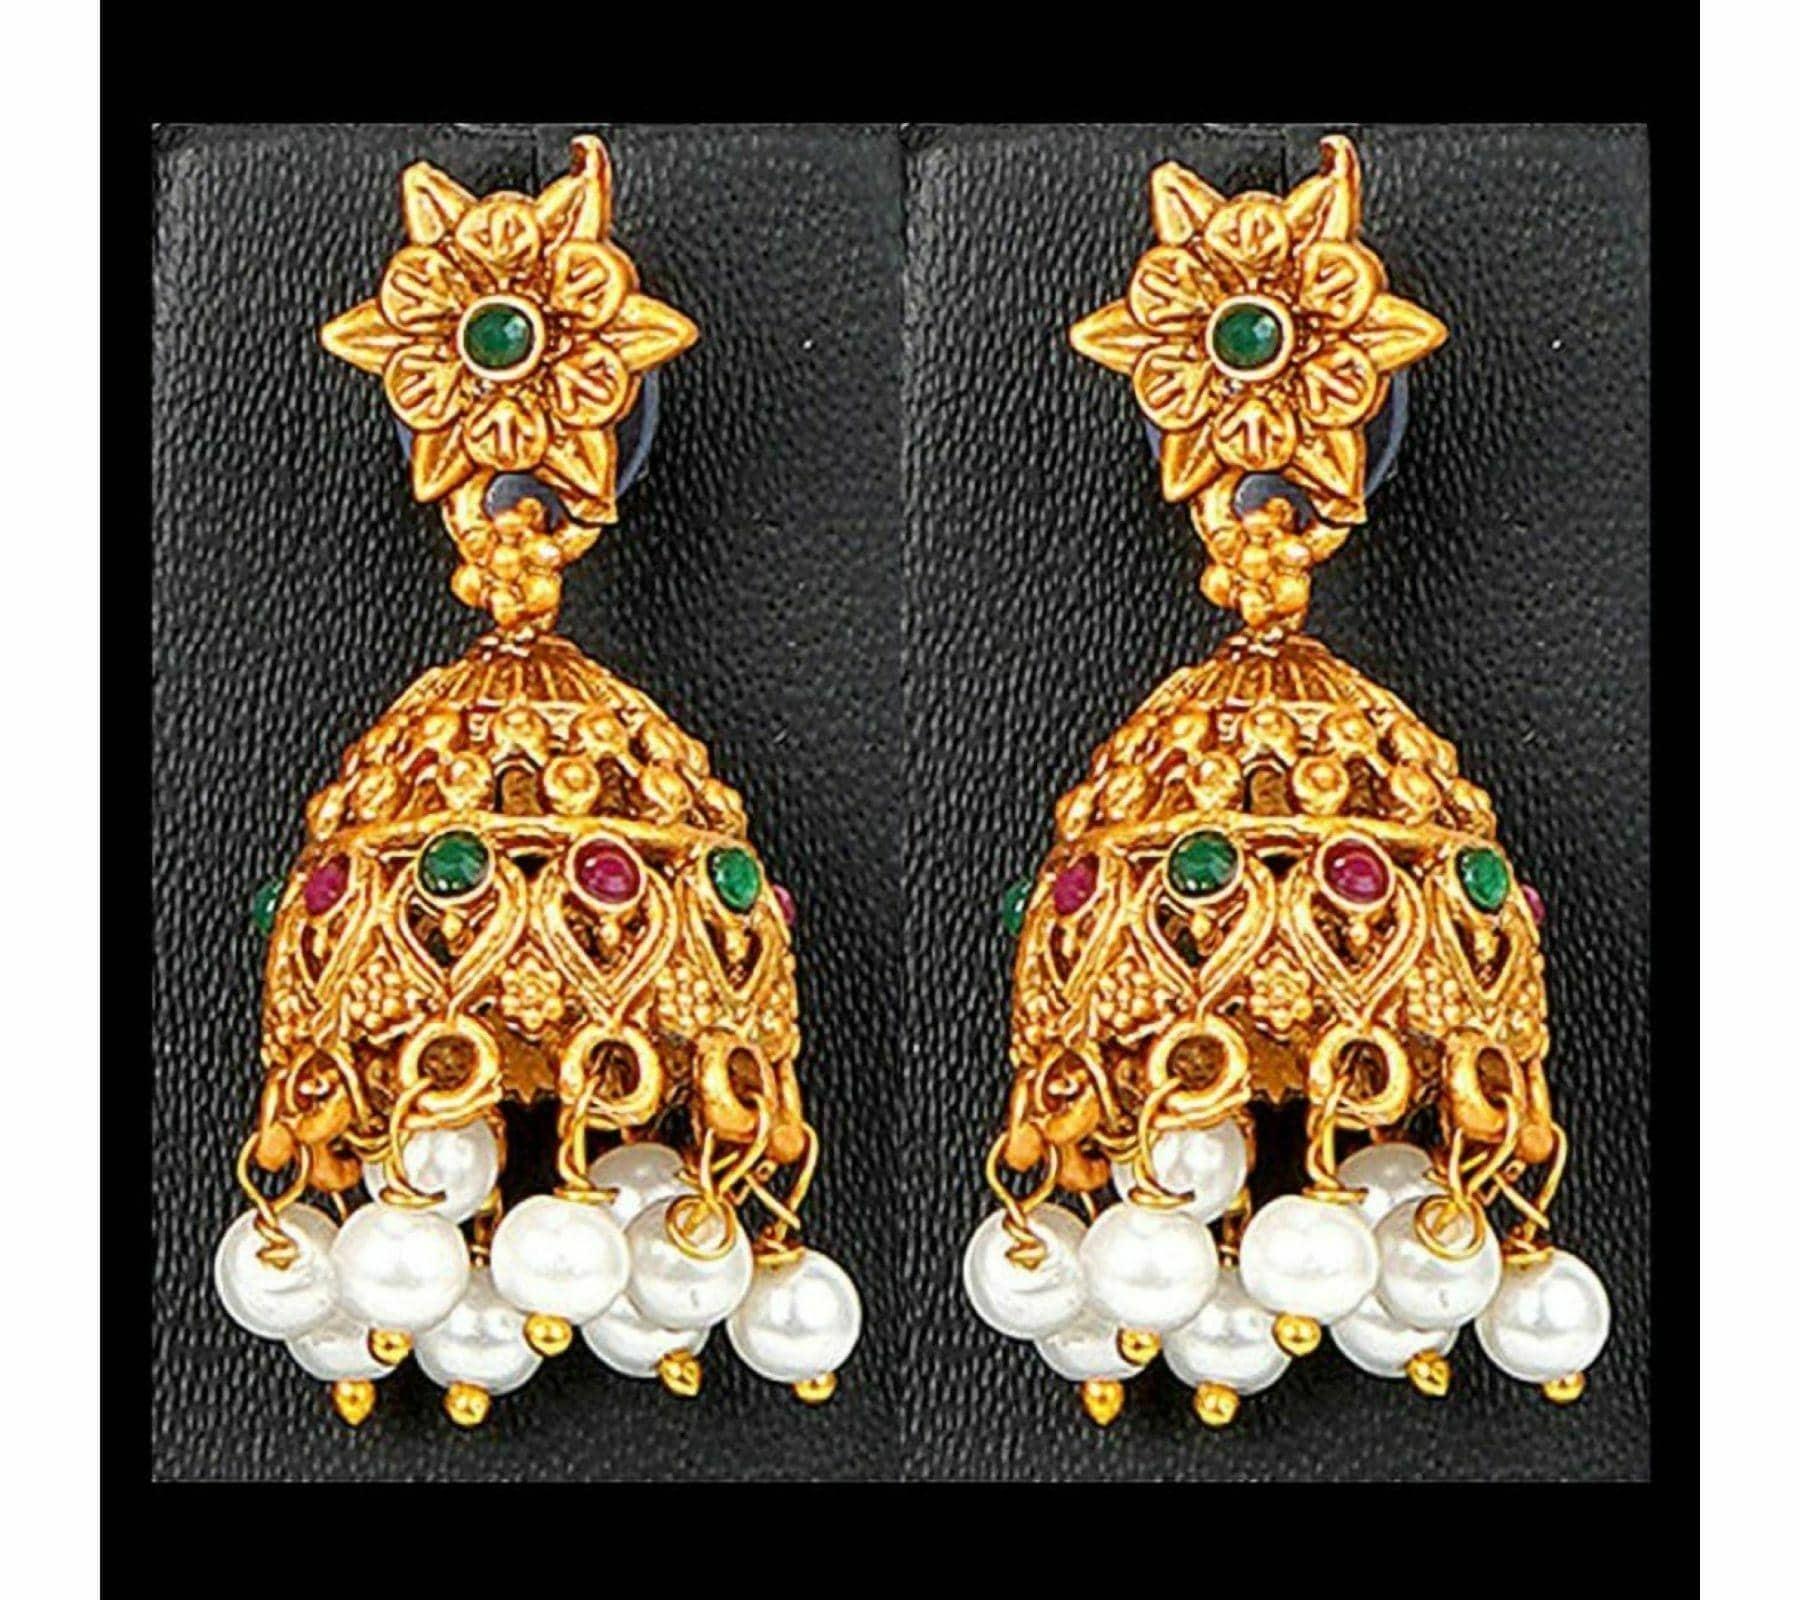
 Gyaan Jewels Handmade Gold Plated Alloy Earring and Necklace Set Gold (Girls, Women) Free Size
Type: Necklaces
Brand: Gyaan Jewels
Price: Rs. 404
 Gyaan Jewels Handmade Gold Plated Alloy Earring and Necklace Set Gold (Girls, Women)
Features: These are very easy to use being lightweight and has a design which makes it very comfortable,Superior quality and skin friendly,Made from premium quality material this product assures to remain in its original glory even after years of usage,Perfect gift ideal valentine, birthday, anniversary gift your loved ones
Included: 2 Necklace, 1 pair Earrings